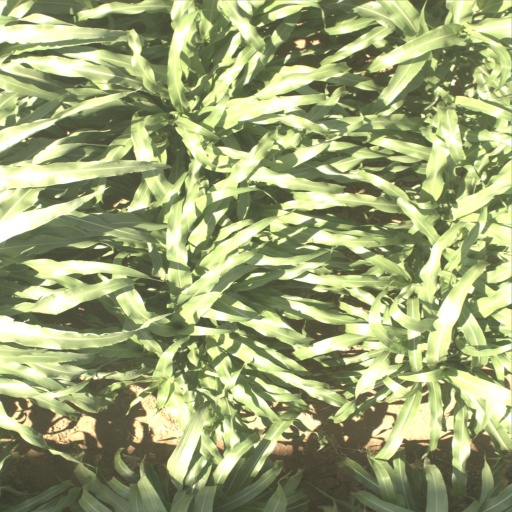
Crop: sorghum